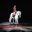
Label: horse